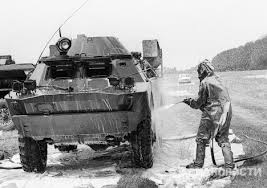
Label: BTR